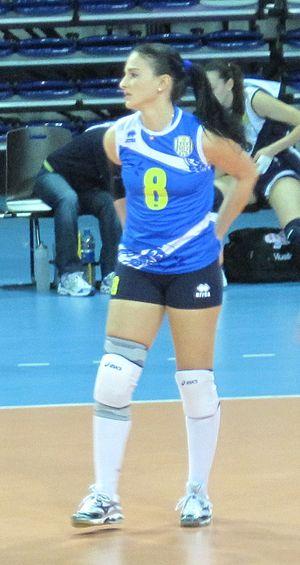
Ayça Naz İhtiyaroğlu est une ancienne joueuse de volley-ball turque née le 13 août 1984 à İstanbul. Elle mesure 1,68 m et jouait au poste de libero. Elle a totalisé 53 sélections en équipe de Turquie.